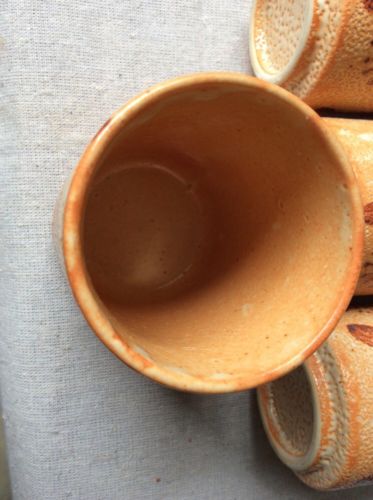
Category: mug